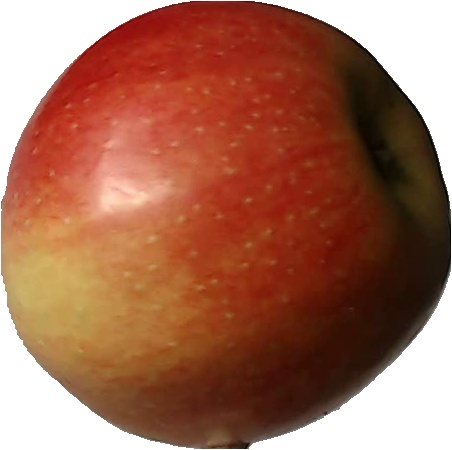
Label: apple_red_2